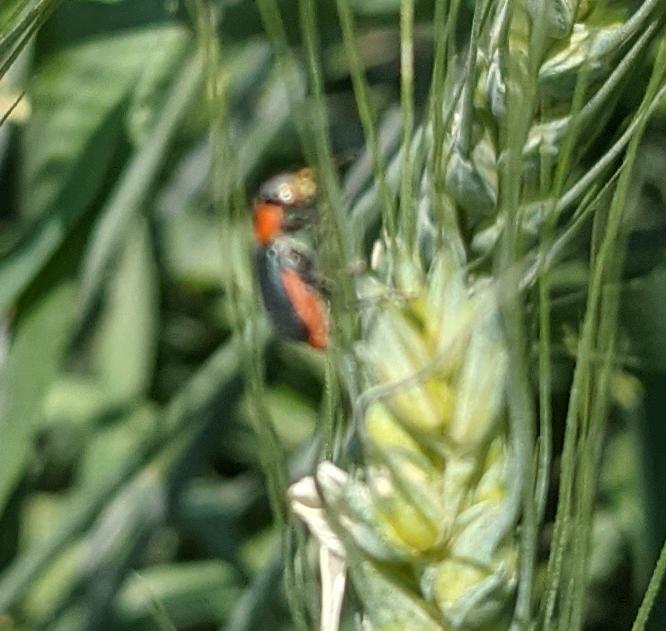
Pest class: predators